Ezra

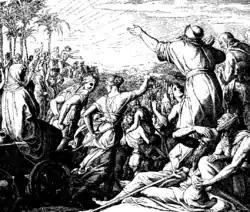
The return from exile is depicted in this woodcut for "Die Bibel in Bildern", 1860, by Julius Schnorr von Carolsfeld.

Traditionally Judaism credits Ezra with establishing the Great Assembly of scholars and prophets, the forerunner of the Sanhedrin, as the authority on matters of religious law. The Great Assembly is credited with establishing numerous features of contemporary traditional Judaism in something like their present form, including Torah reading, the Amidah, and celebration of the feast of Purim.